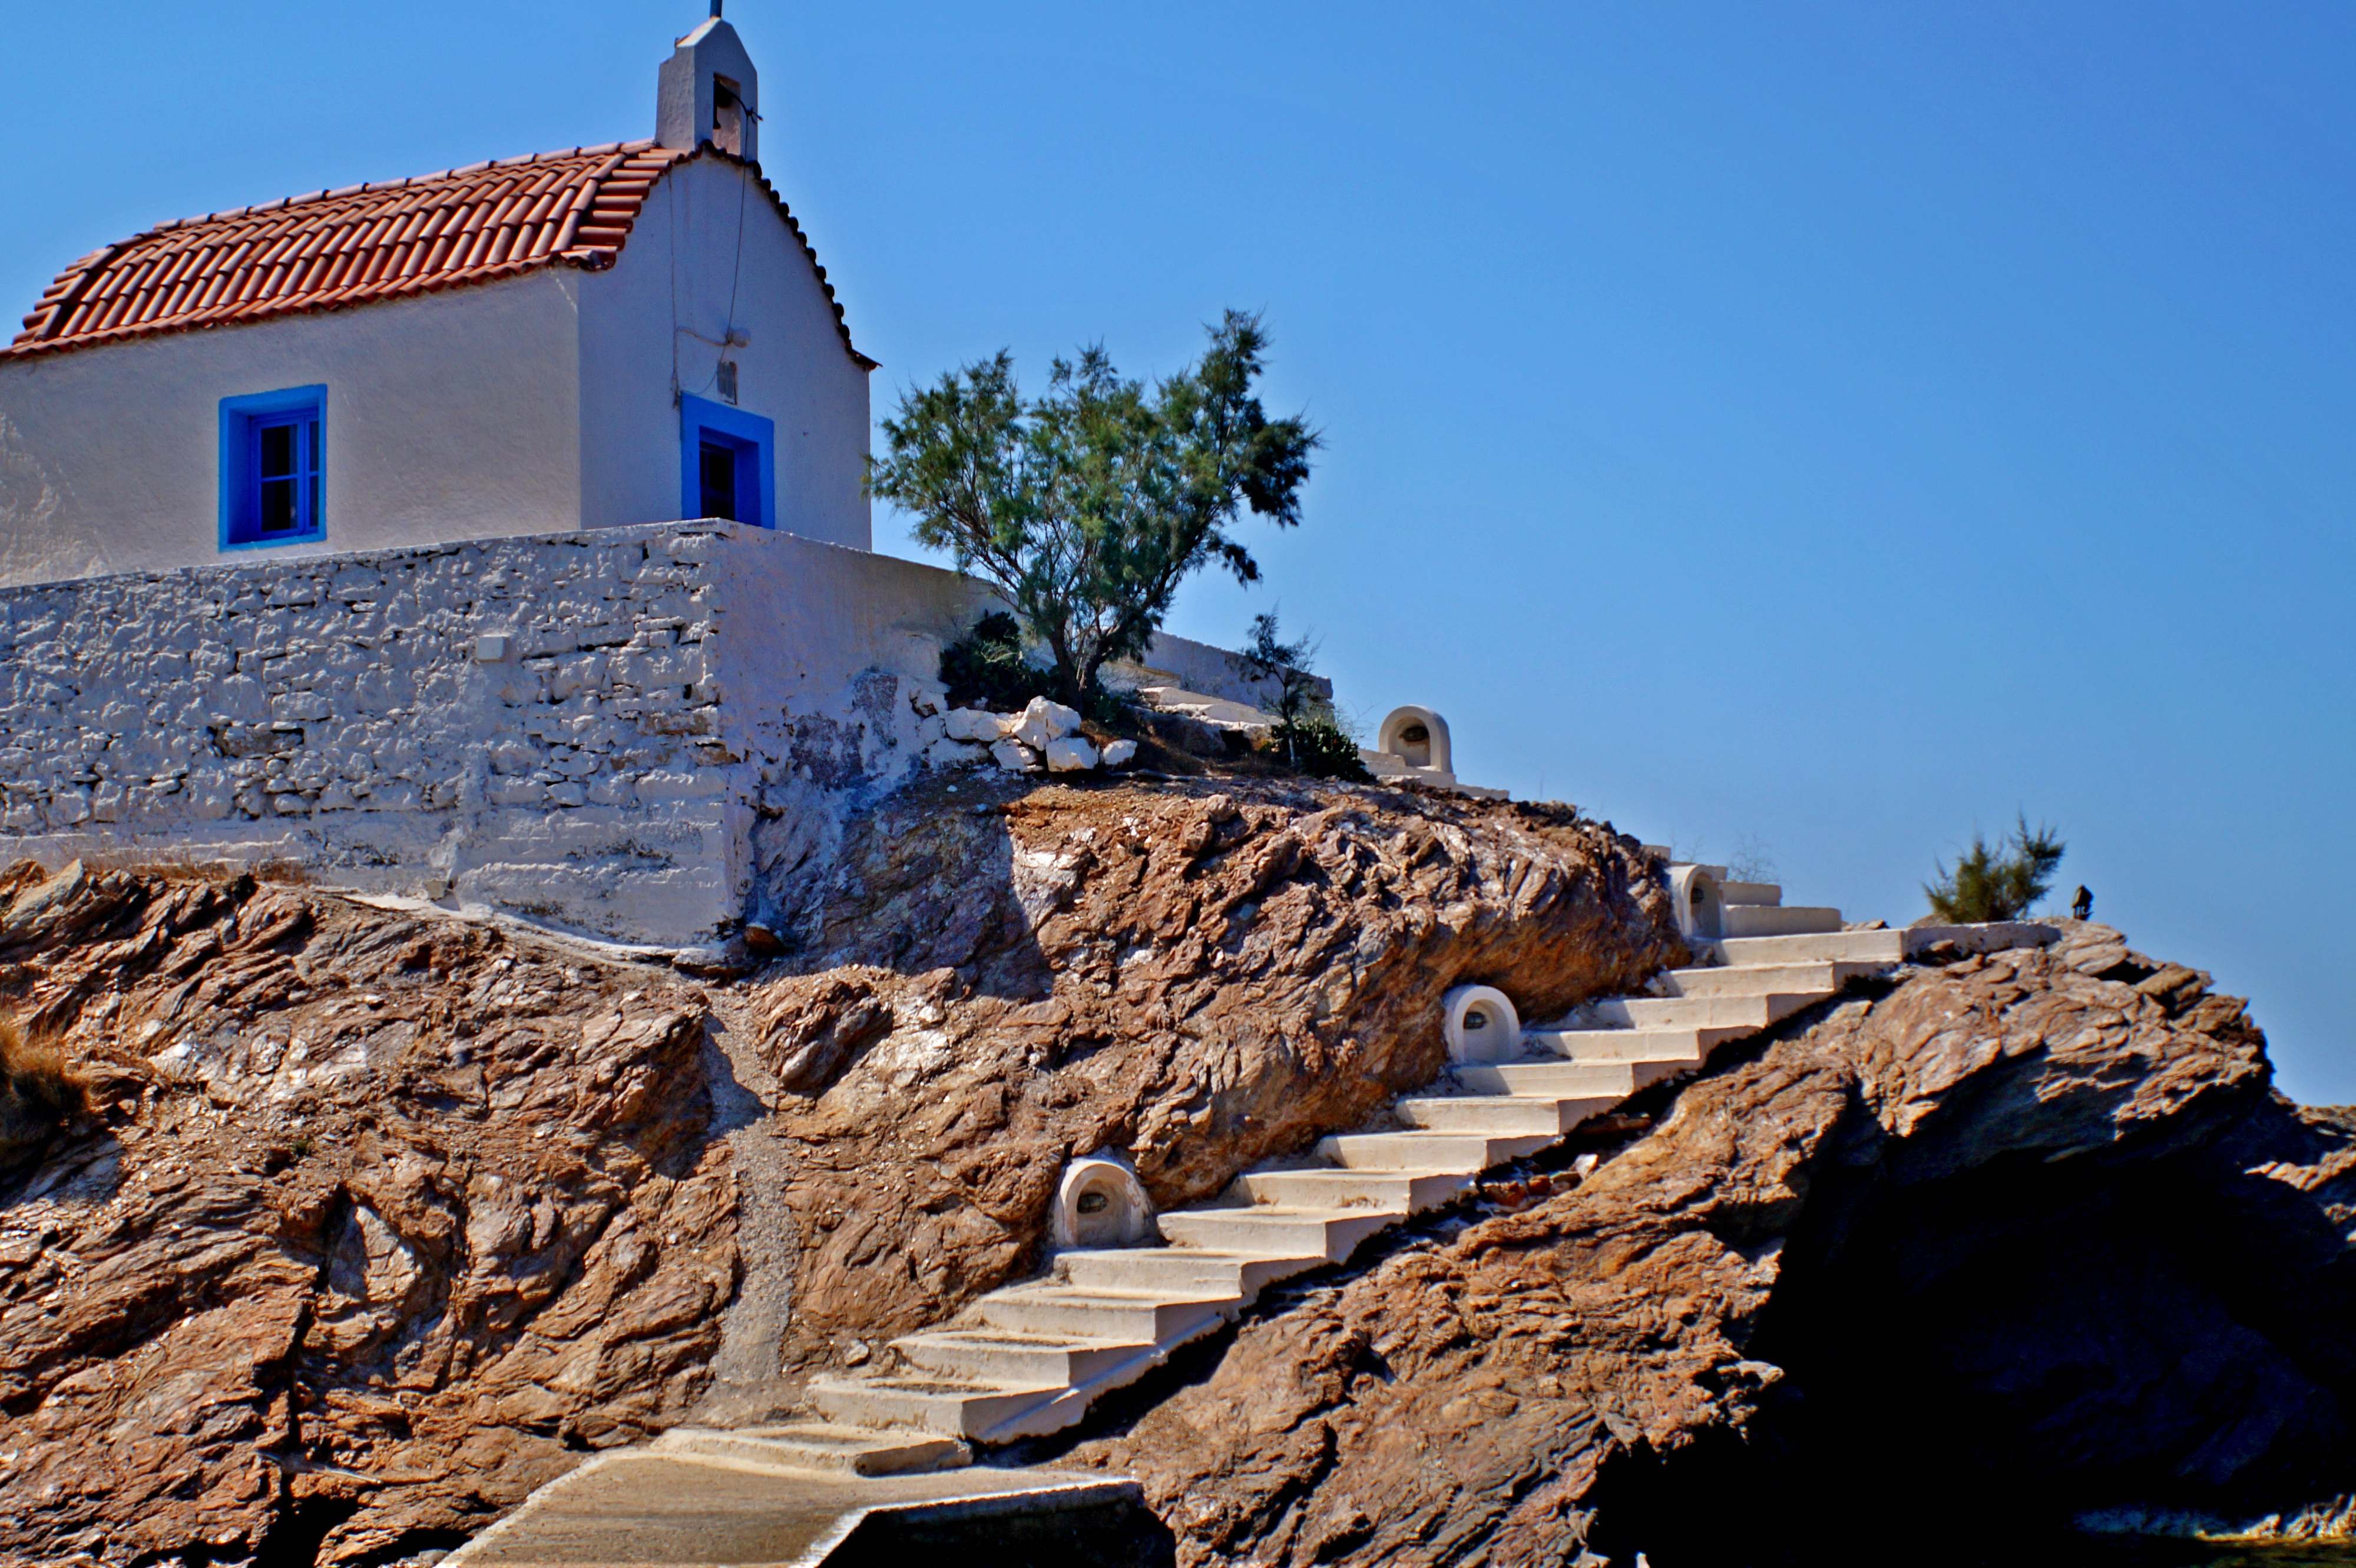
sea, coast, rock, mountain, vacation, cliff, tower, landmark, fortification, terrain, ruins, monastery, ag, dodecanese, leros, isidore